Daisy Pearce

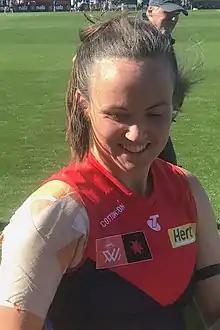
Pearce post-match with Melbourne in 2022

Daisy Pearce (born 27 May 1988) is a former Australian rules footballer who played for the Melbourne Football Club in the AFL Women's (AFLW) and is the current AFLW senior coach of the West Coast Eagles. Often regarded as the face of women's Australian rules football, Pearce served as Melbourne captain from the competition's inaugural season in 2017 until her retirement at the end of season 7, having previously captained the club in the women's exhibition games staged prior to the 2016 creation of the league.